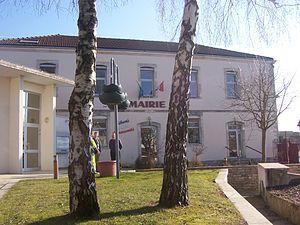
Mairie de Crissey
Crissey est une commune française située dans le département de Saône-et-Loire en région Bourgogne-Franche-Comté.